Denny Freeman

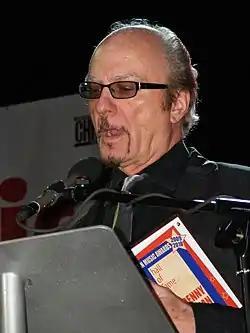
Denny Freeman - Austin Music Awards Hall of Fame Induction (2010).

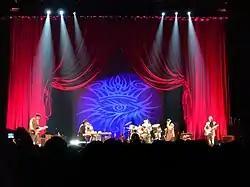
Stu Kimball, Bob Dylan, Donnie Herron, George Recile, Tony Garnier and Denny Freeman (L - R) performing in Bologna, Italy (2005)

Clem Burke played the drums on Freeman's solo offering, "Twang Bang" (2006).